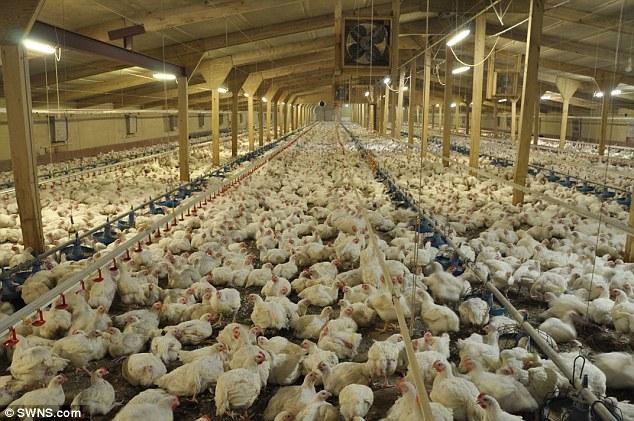
Kwenye ukulima huu wa kiwanda, kuna kuku wengi ambao wamefugwa. Kuna taa ambazo zinaonekana kuleta mwangaza kwenye kiwanda hiki na pia kuhakikisha kwamba kuku hawa wanapata joto la kutosha.